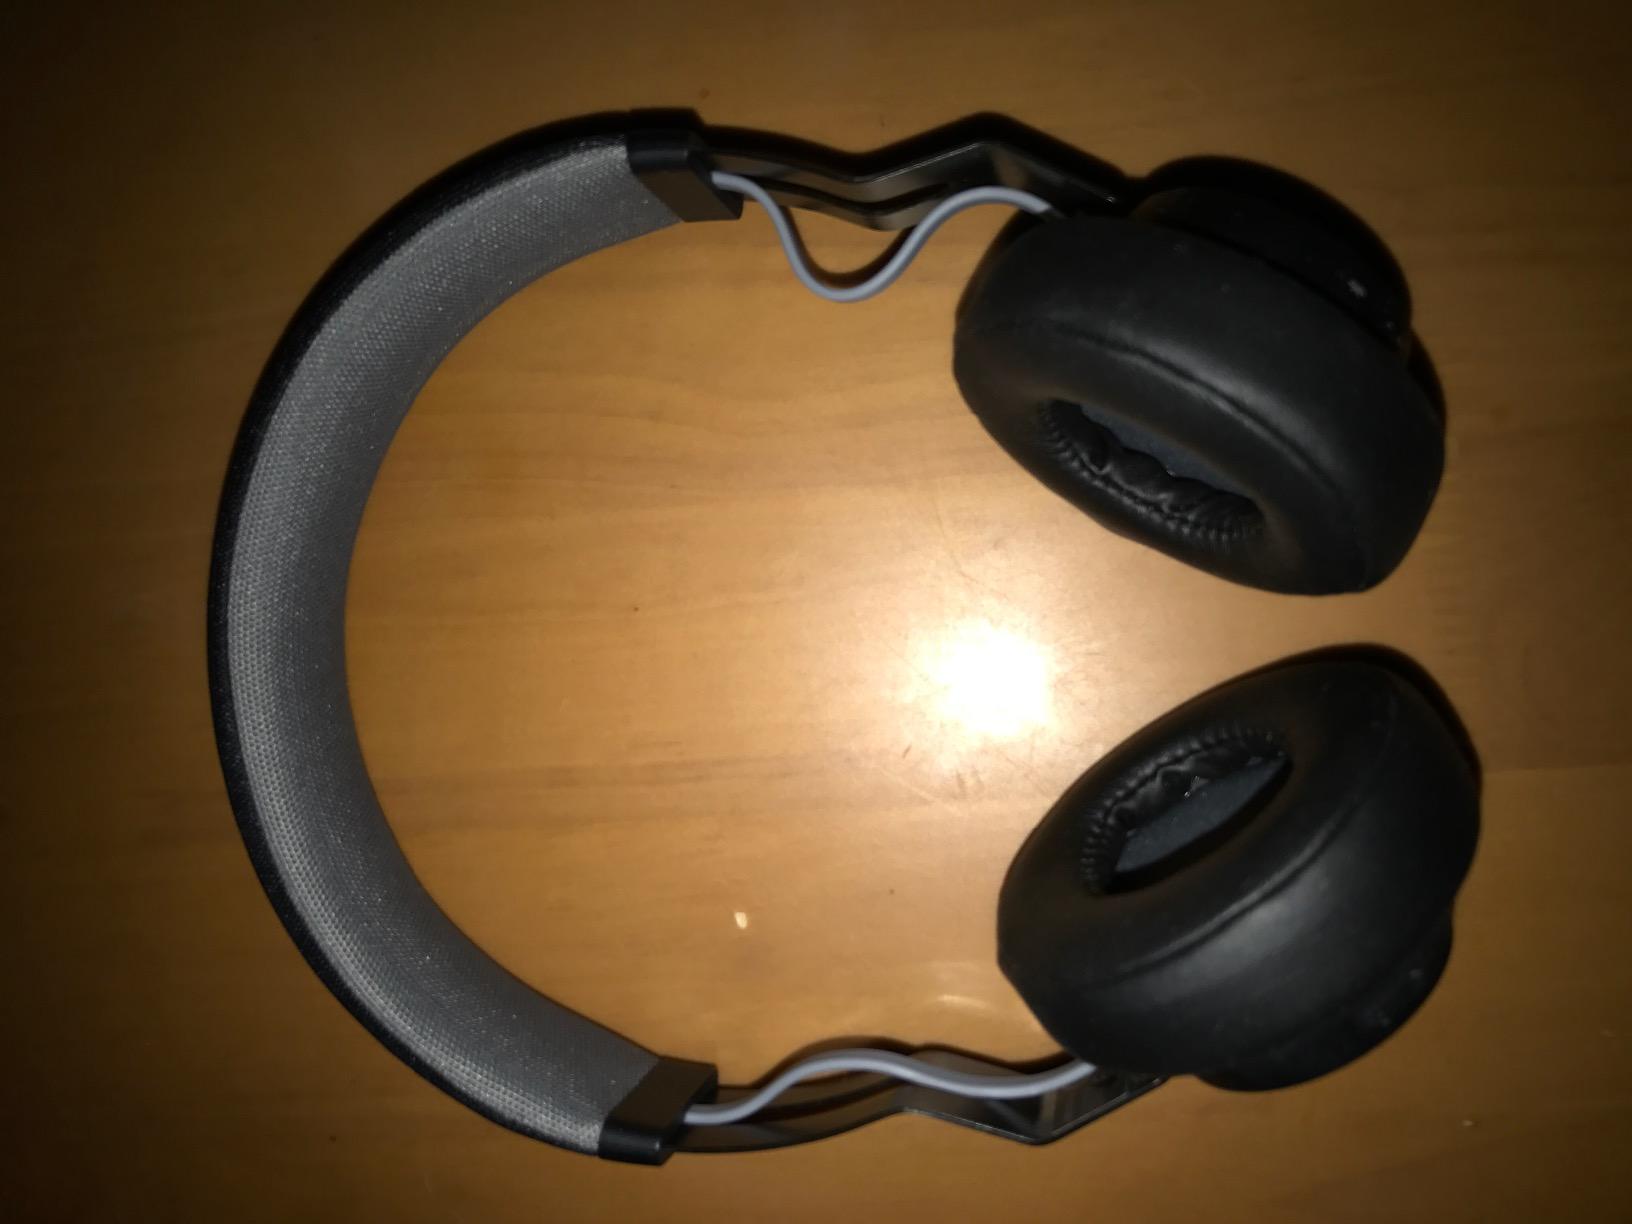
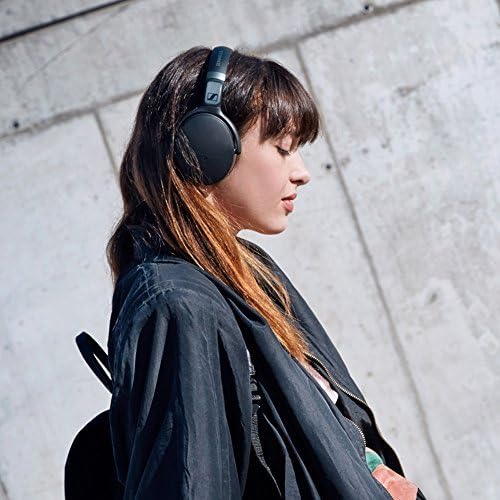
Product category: headphones
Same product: no